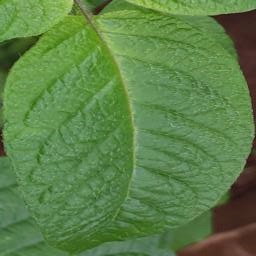
Etiqueta: Sana